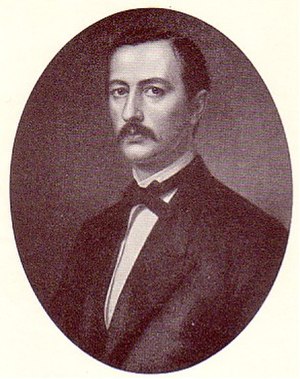
Carl Güldencrone (lensbaron)
Carl Güldencrone
Carl Vilhelm Ludvig Marius Christian Frederik lensbaron Güldencrone var en dansk lensbesidder og kammerherre, far til Ove Gyldenkrone og Holger Gyldenkrone-Rysensteen.